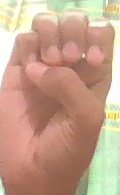
ASL sign: E